Jana Šindelová

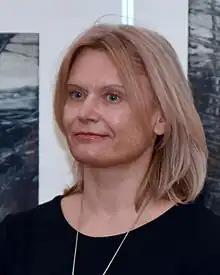
Jana Šindelová (2022)

Born in Šternberk, Šindelová studied under Jiří Lindovský at the Academy of Fine Arts in Prague from 1994 until 2000. Other instructors have included Milan Knížák. She joined the artists' organization Hollar in 2014. During her career she has exhibited her work both in the Czech Republic and abroad, and she has won a variety of awards. Her 1996 print "Bez názvu/Untitled", an etching with mixed media, is owned by the National Gallery of Art.